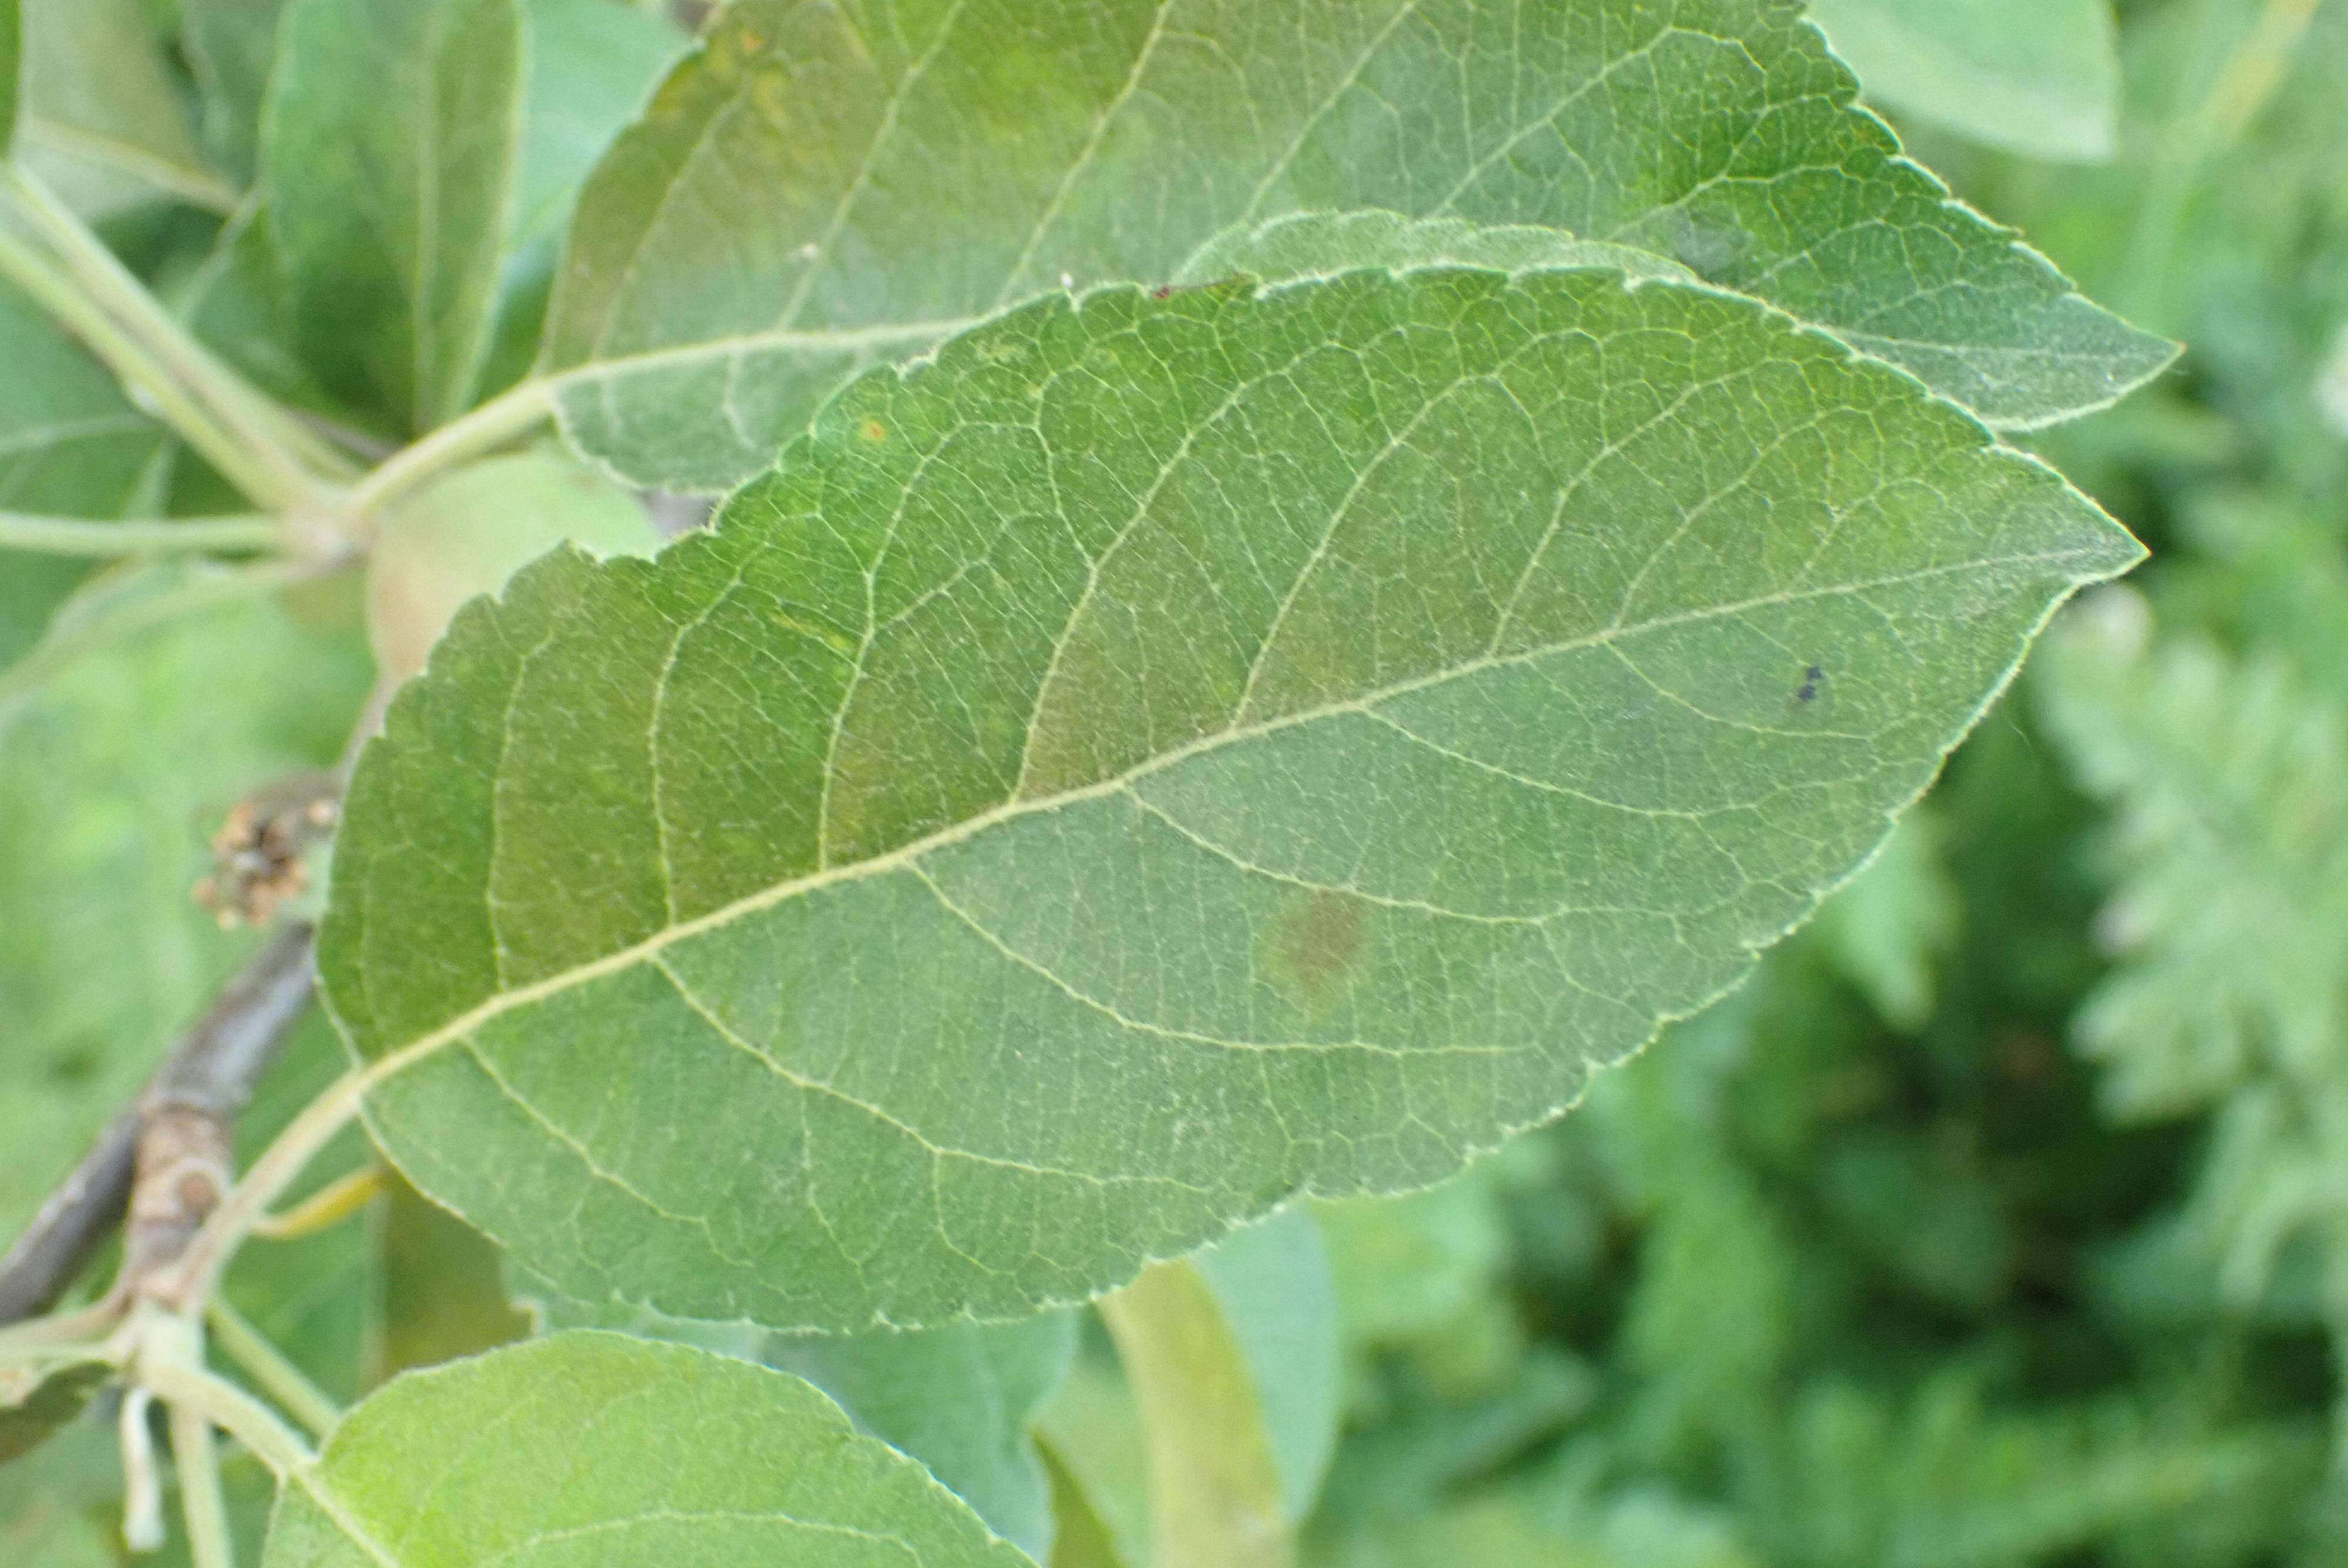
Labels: scab